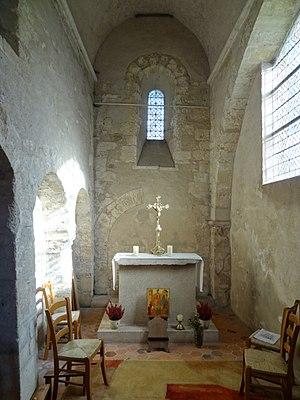
Intérieur de l'église - voir titre.
L'église Saint-Martin est une église catholique paroissiale située à Follainville-Dennemont, dans les Yvelines, en France. Elle se compose, pour l'essentiel, d'un vaste vaisseau unique, aux murs lisses, recouvert d'un plafond plat. On peut néanmoins distinguer entre la nef, dont les élévations extérieures sont assez disparates, et le chœur, d'un style Renaissance sobre préfigurant le style classique. L'église a été consacrée et dédiée à saint Martin de Tours le 24 juin 1561, probablement à l'occasion de l'achèvement du chœur. La nef a été retouchée au XVIIIᵉ siècle, et une tentative d'améliorer l'esthétique du sanctuaire a été entreprise à la même époque. Les travaux s'arrêtèrent après la pose de trois colonnes toscanes. Au nord de cette nef, subsistent encore des éléments de l'église romane primitive. Il s'agit notamment d'un petit clocher de la fin du XIᵉ siècle, dont la base est voûtée d'arêtes, et dont l'étage de beffroi a été refait dans le style gothique un siècle plus tard, ainsi que d'une travée voûté en berceau du milieu ou du troisième quart du XIIᵉ siècle.